Red-winged fairywren

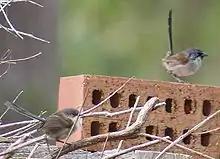
Female "(left)", black bill and red lores, male in eclipse plumage showing patches of black and blue

The red-winged fairywren is long and weighs , making it the largest of the fairywrens. The average tail length is , among the longest in the genus. Averaging in males and in females, the bill is relatively long, narrow and pointed, and wider at the base. Wider than it is deep, the bill is similar in shape to those of other birds that feed by probing for or by picking insects off of their environs.